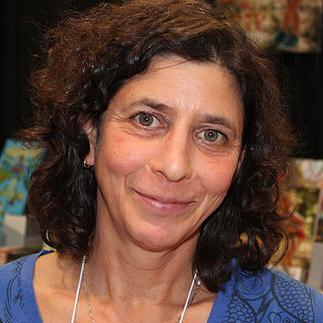
Age: 54